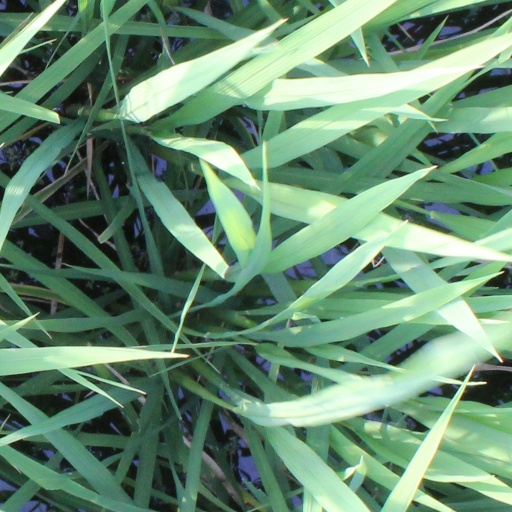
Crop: rice